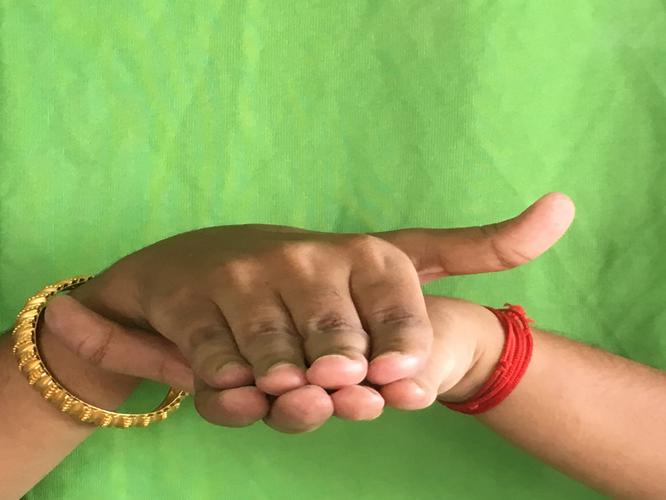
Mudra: Matsya
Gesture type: double_hand